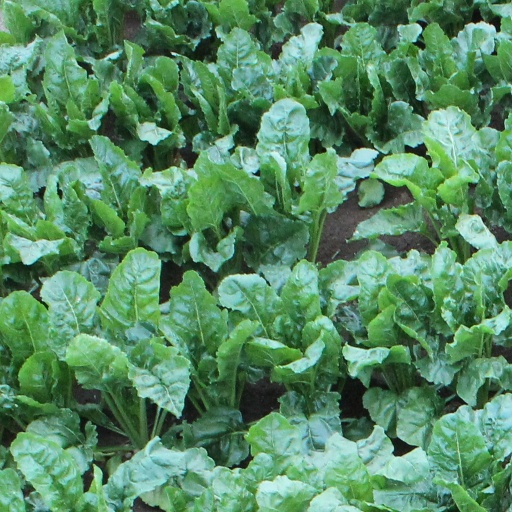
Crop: sugar beet